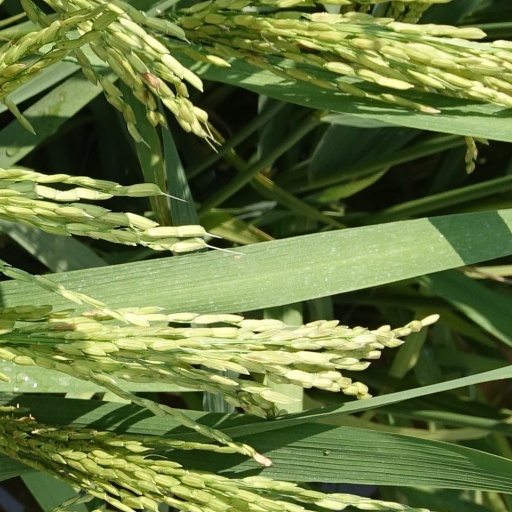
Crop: rice